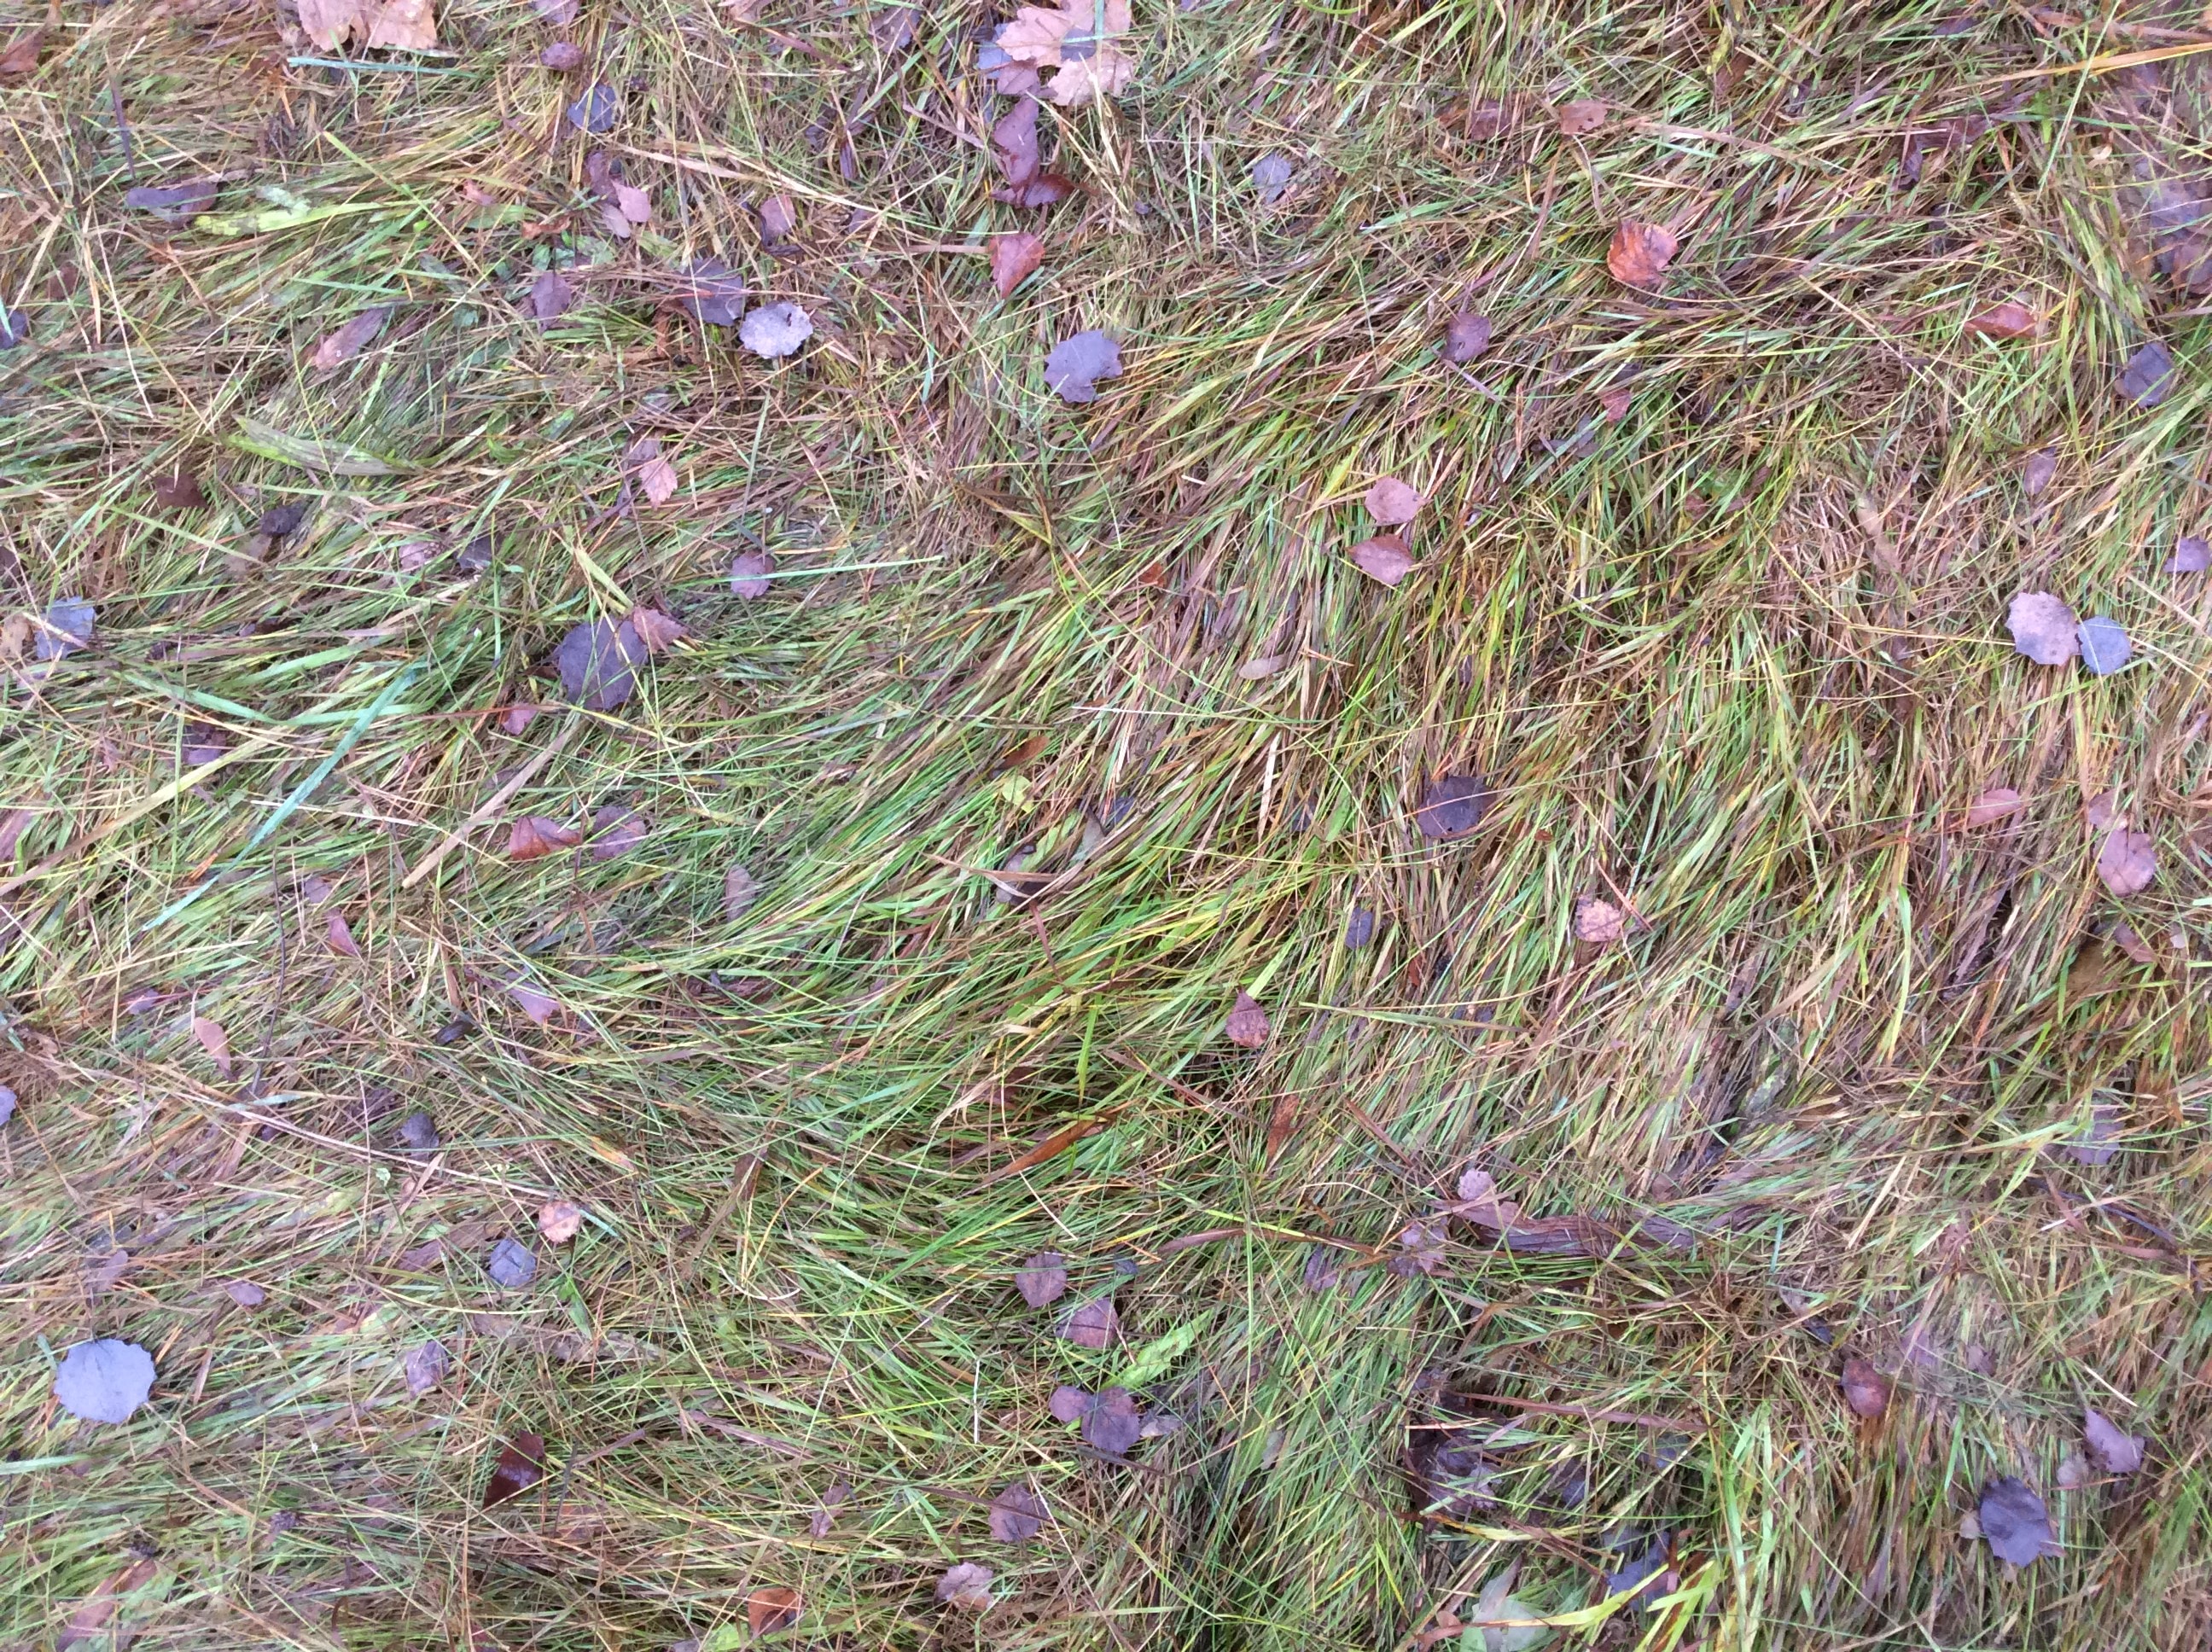
hay, leaves, autumn, plant, flower, purple, grass, flowering plant, herbaceous plant, magenta, subshrub, terrestrial plant, annual plant, pattern, groundcover, art, buddleia